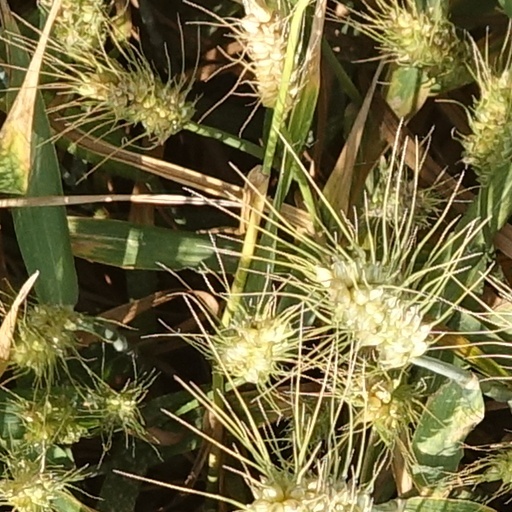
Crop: wheat